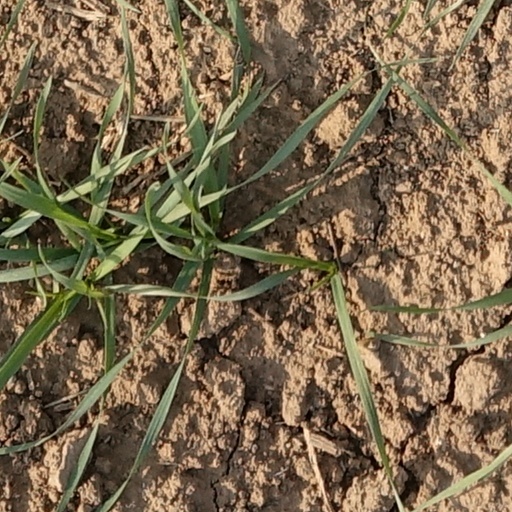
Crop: wheat